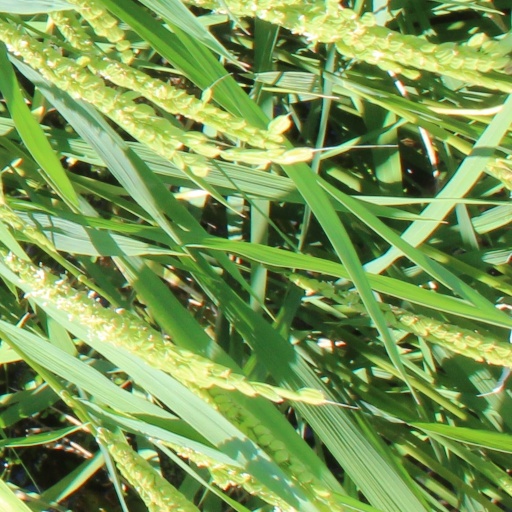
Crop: rice